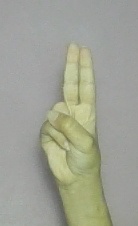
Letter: taa